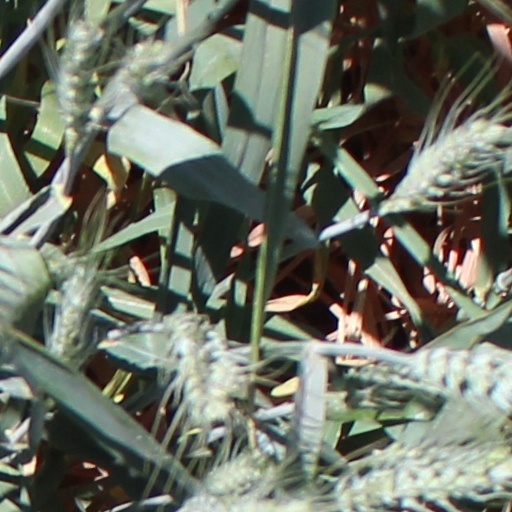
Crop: wheat